The Shining (film)

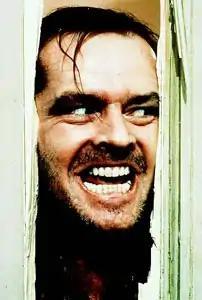
The film's most famous scene, when Jack places his face through the broken door and says, "Here's Johnny!", which echoes scenes in both D. W. Griffith's "Broken Blossoms" (1919) and the 1921 Swedish horror film "The Phantom Carriage".

Film critic Jonathan Romney writes that the film has been interpreted in many ways, including addressing the topics of the crisis in masculinity, sexism, corporate America, and racism. "It's tempting to read "The Shining" as an Oedipal struggle not just between generations but between Jack's culture of the written word and Danny's culture of images", Romney writes, "Jack also uses the written word to more mundane purpose – to sign his 'contract' with the Overlook. 'I gave my word', ... which we take to mean 'gave his soul' in the ... Faustian sense. But maybe he means it more literally – by the end ... he has renounced language entirely, pursuing Danny through the maze with an inarticulate animal roar. What he has entered into is a conventional business deal that places commercial obligation ... over the unspoken contract of compassion and empathy that he seems to have neglected to sign with his family."